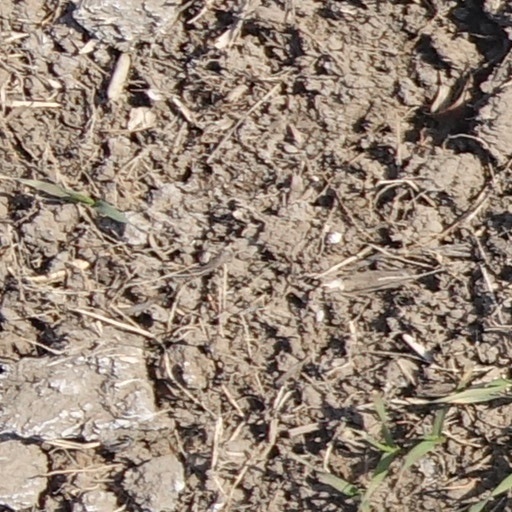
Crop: wheat